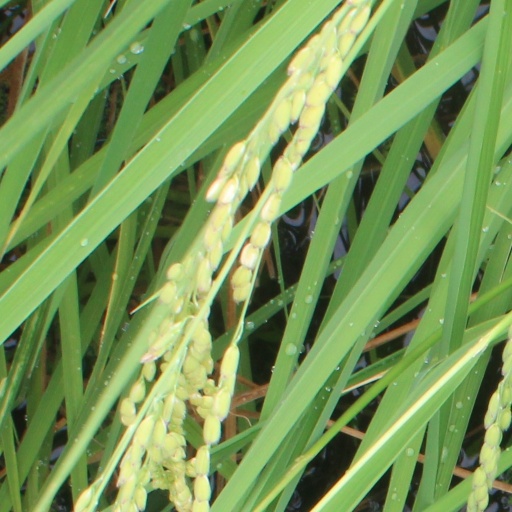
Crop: rice